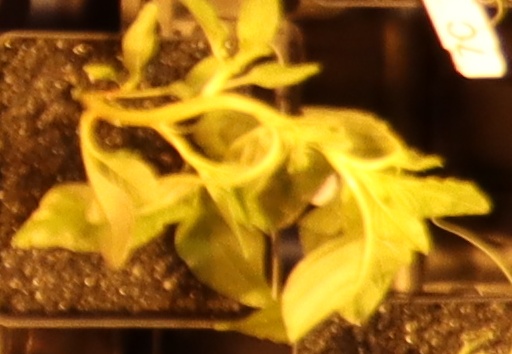
Label: Waterhemp